Bartolomeo Zaccaria

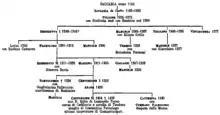
Family tree of the Zaccaria family in Latin Greece

Bartolomeo (or Bartolommeo) Zaccaria (died 1334) was the first husband of Guglielma Pallavicini (married 1327) and thus Marquess of Bodonitsa in her right. He also carried the title Lord of Damala during his lifetime.